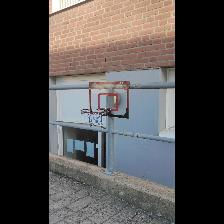
Label: NonHuman